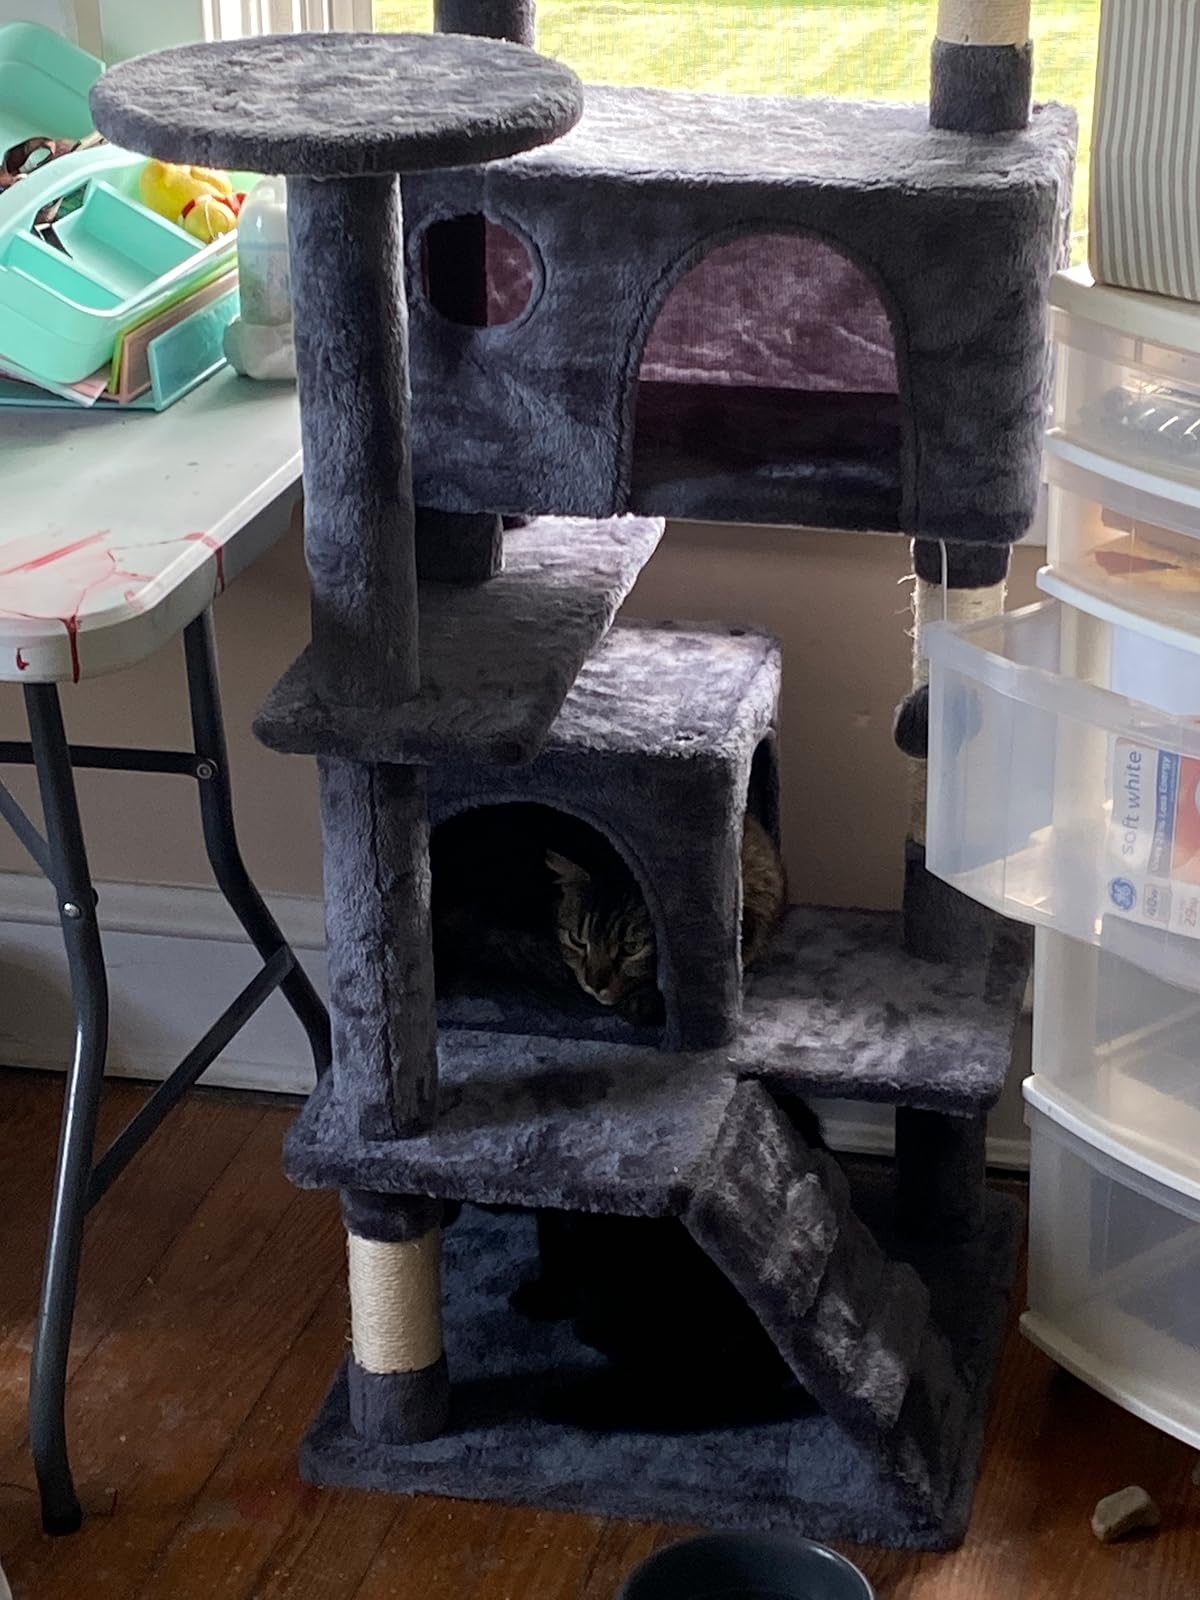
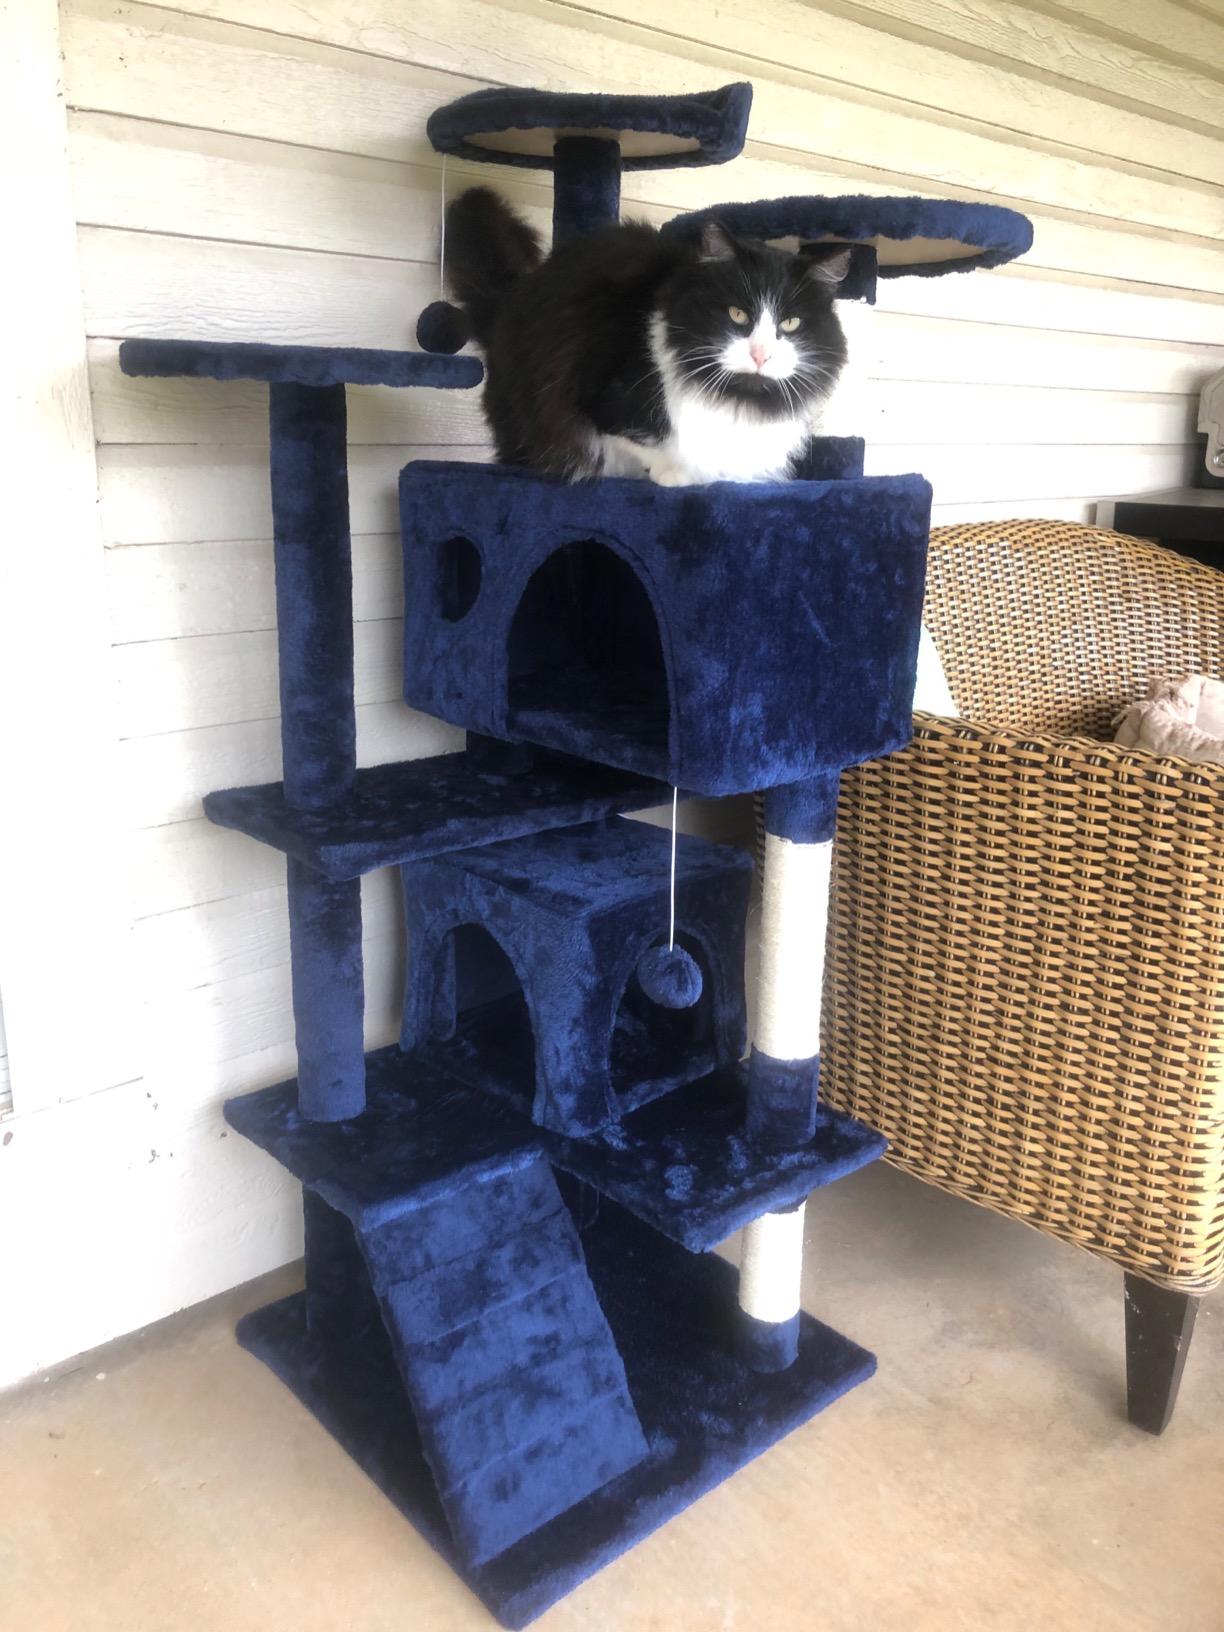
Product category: items_cat tree
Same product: no